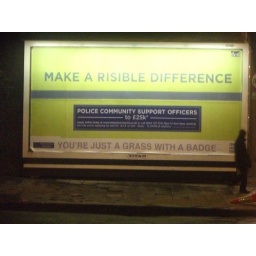
&amp;quot;just a grass with a badge&amp;quot;. edits by drd under the railway bridge outside waterloo.